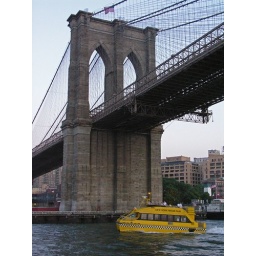
on a boat passing under the brooklyn bridge - east river, nyc